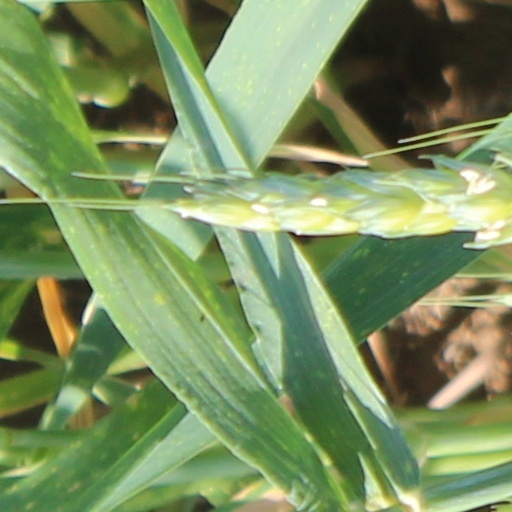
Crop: wheat